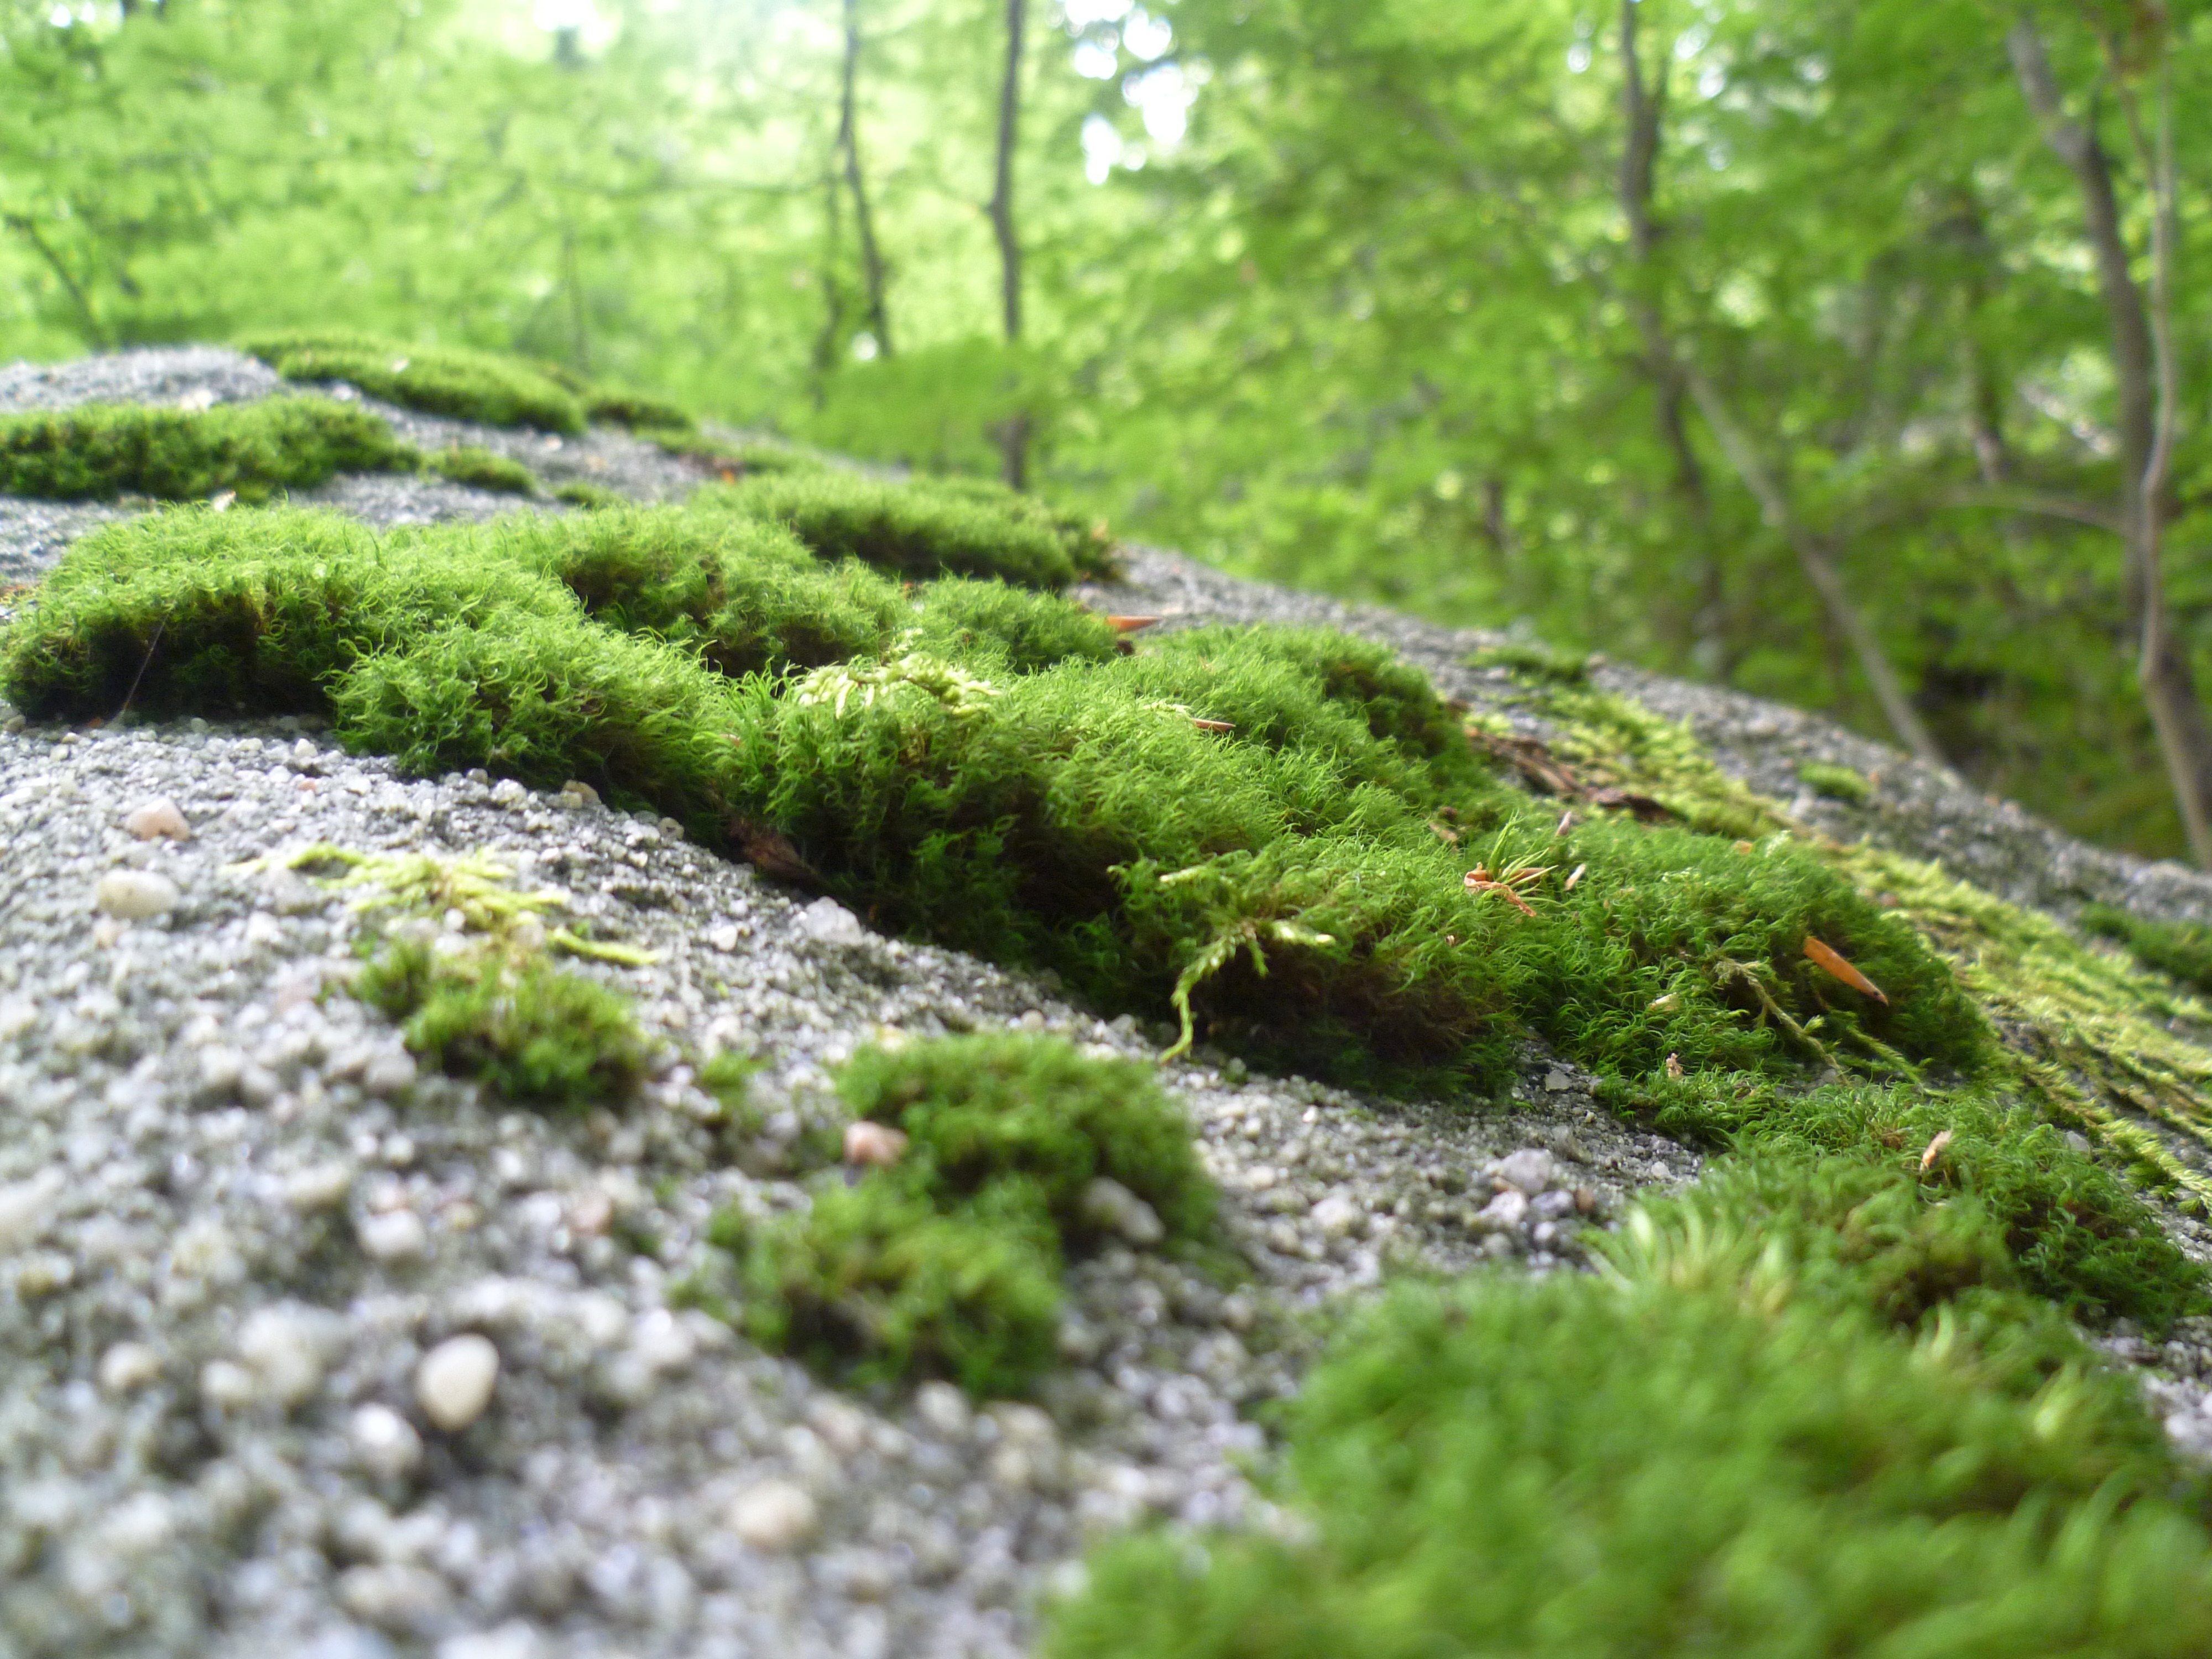
tree, nature, forest, grass, branch, plant, lawn, leaf, flower, moss, stream, green, botany, fir, flora, conifer, spruce, vegetation, shrub, woodland, habitat, ecosystem, biome, natural environment, grass family, woody plant, temperate coniferous forest, land plant, non vascular land plant